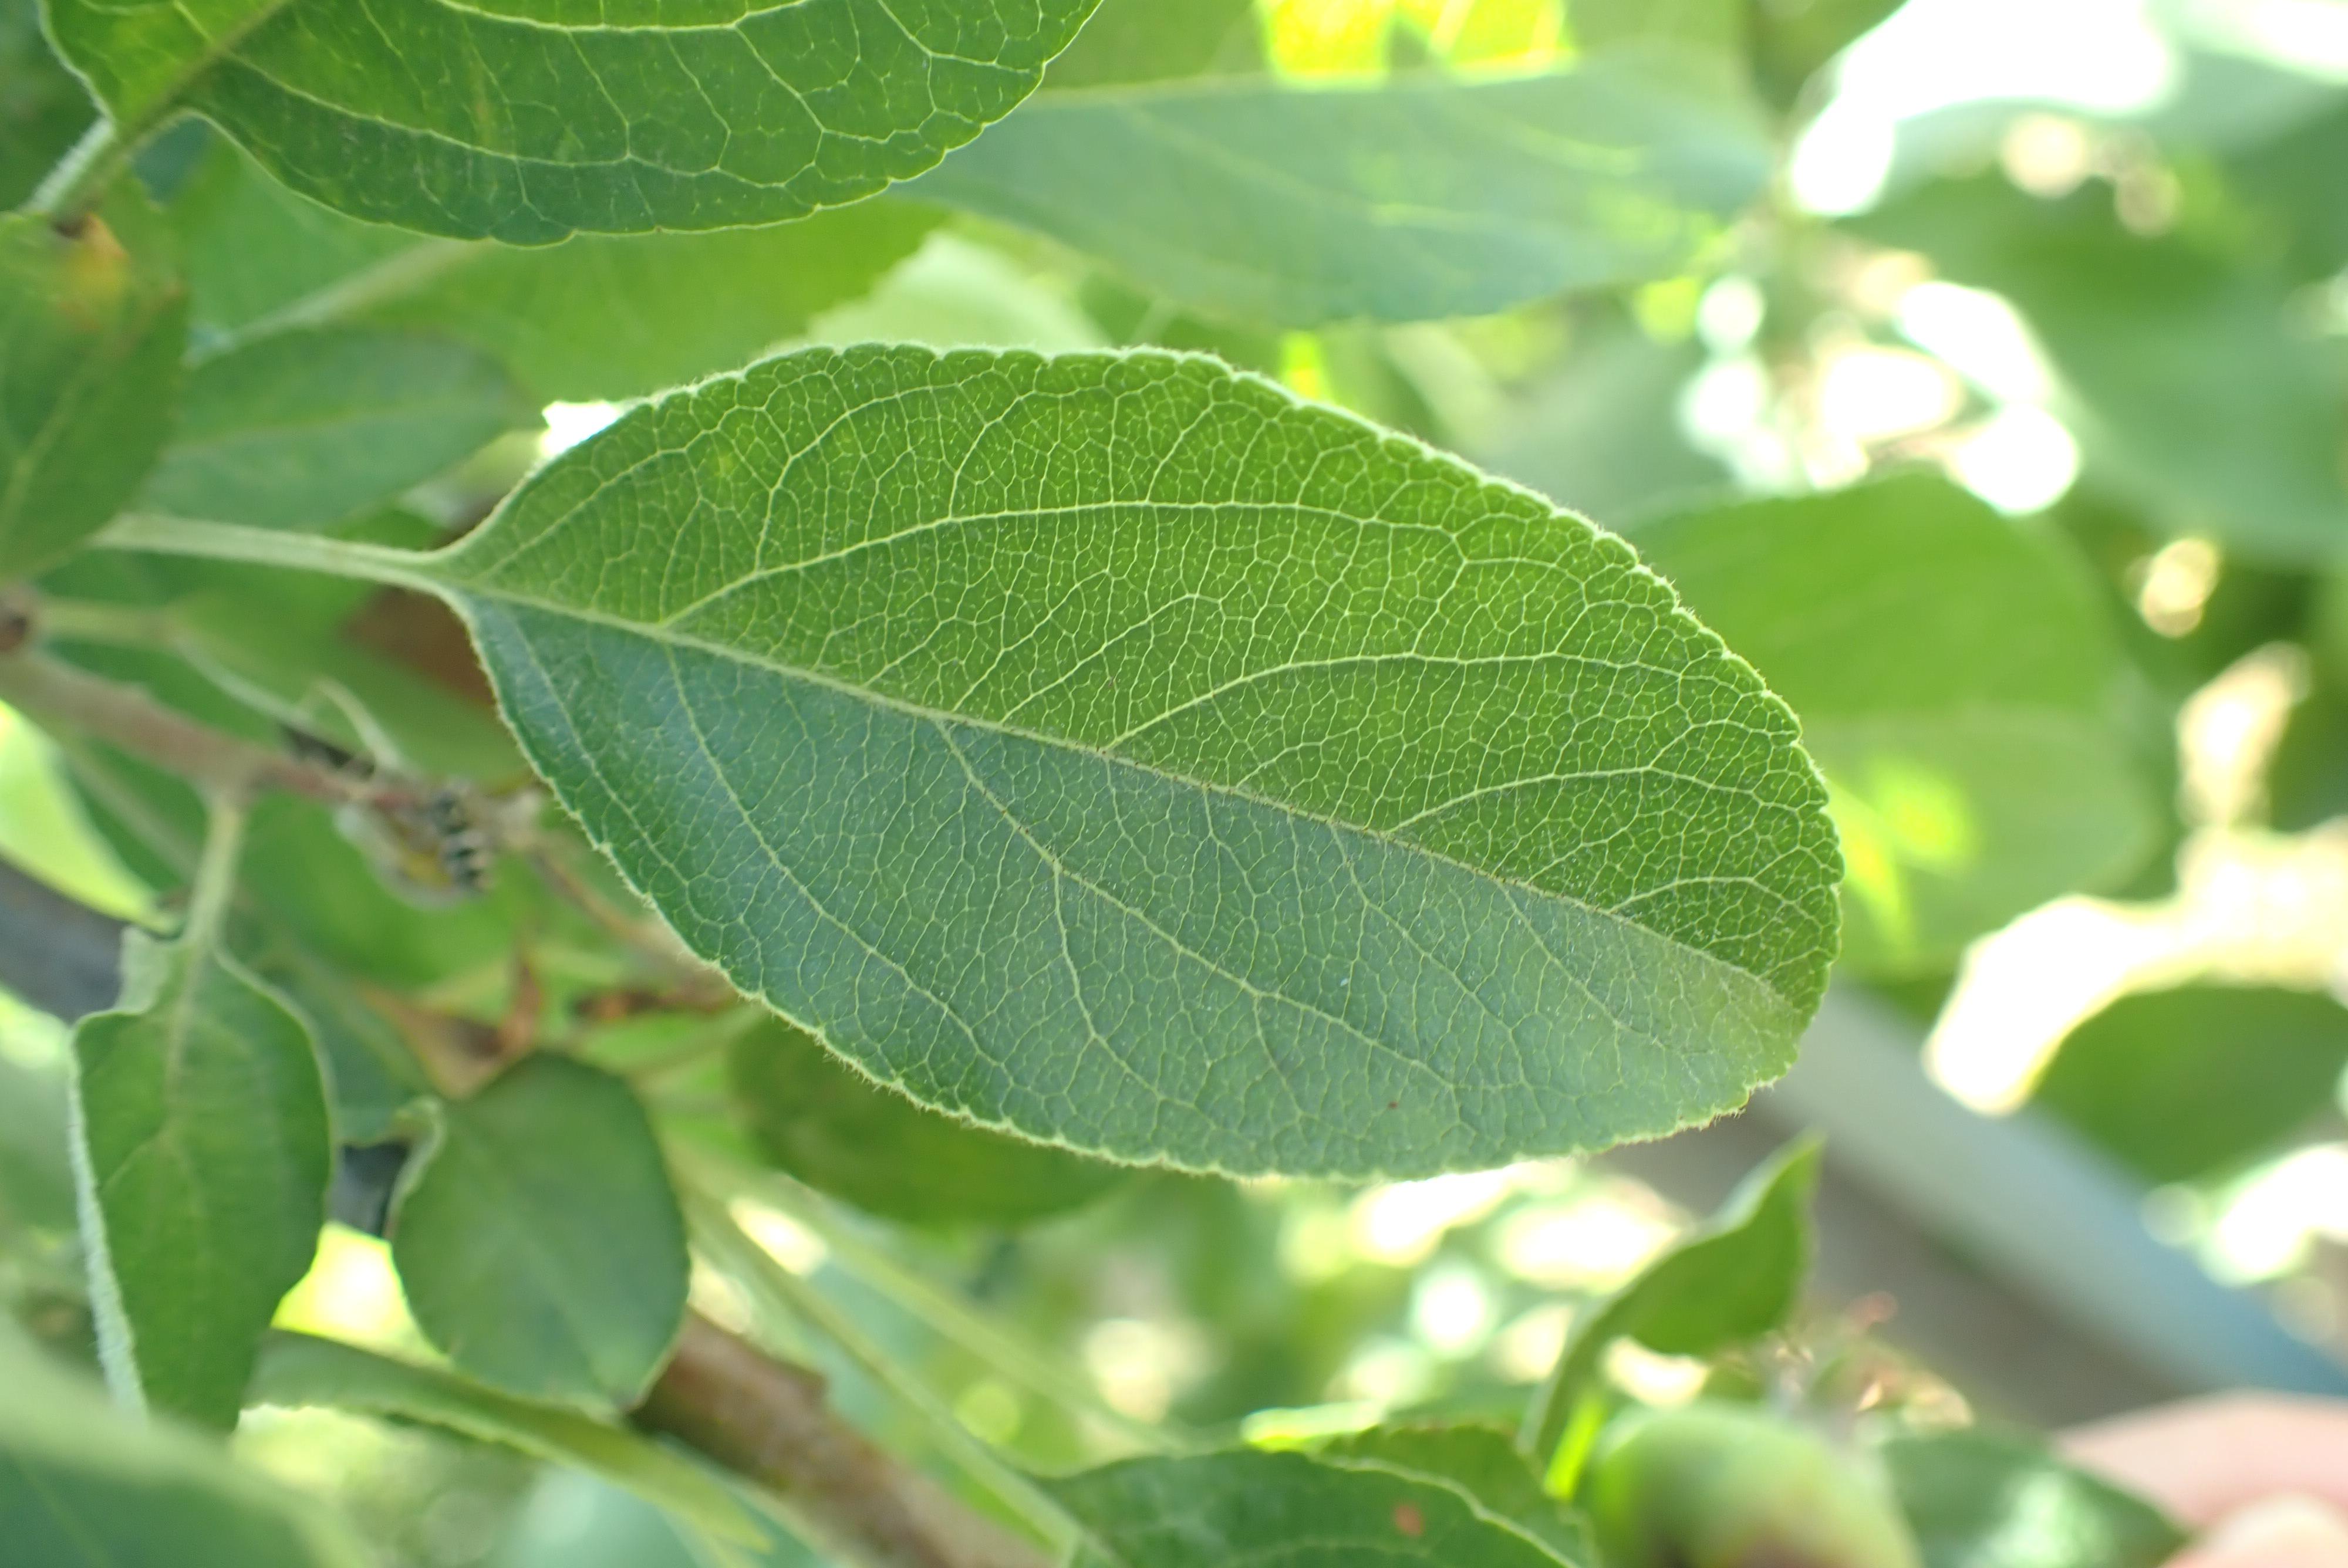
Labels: healthy